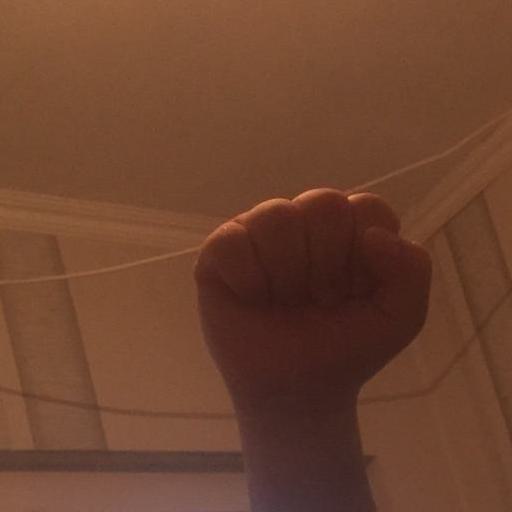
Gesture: fist